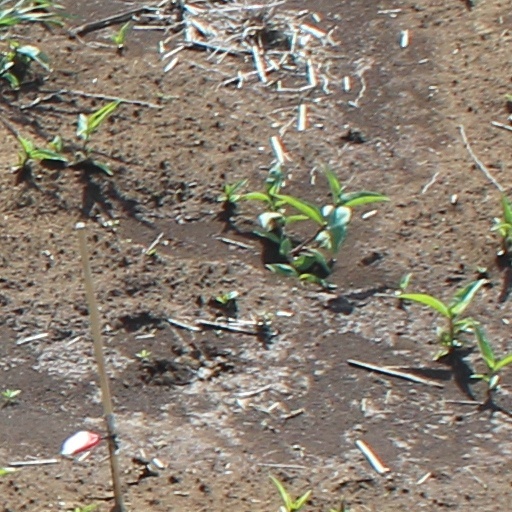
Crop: wheat